The Wife Who Wasn't Wanted

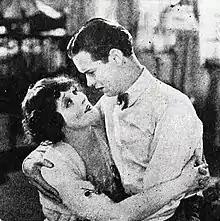
Still with Rich and Gordon

The Wife Who Wasn't Wanted is a 1925 American silent drama film directed by James Flood and written by Bess Meredyth. It is based on the 1923 novel "The Wife Who Wasn't Wanted" by Gertie Wentworth-James. The film stars Irene Rich, Huntley Gordon, John Harron, Gayne Whitman, June Marlowe, and Don Alvarado. The film was released by Warner Bros. on September 12, 1925.